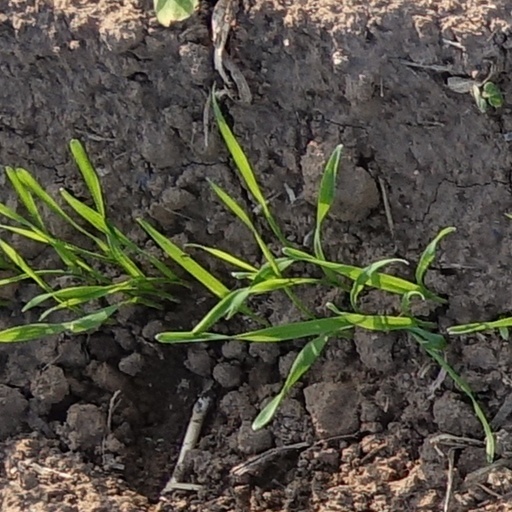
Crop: wheat